Pina Calì

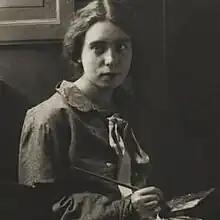

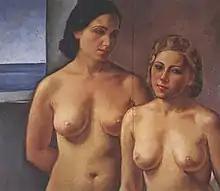
Pina Calì, "Women"

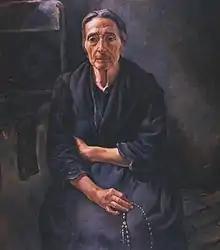
Pina Calì, "A life"

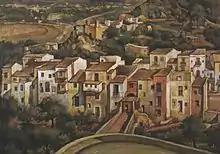
Pina Calì, "Boccadifalco"

Calì was born in Casteldaccia, Italy in 1905. She took to painting at the age of fifteen. She did not attend an art college but she received some lessons from the painter Onofrio Tomaselli. By 1926 her paintings were in the "Exhibition of young Sicilian painters" shown locally in Palermo and in Rome. She appeared in another joint exhibition in 1930 and the following year she had her first solo exhibition. The paintings included still life paintings, self portrait paintings and a noted painting of two naked women.